USS Craven (DD-70)

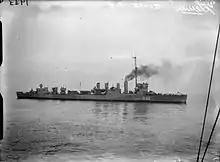
HMS "Lewes"

Turned over to British authorities as part of the Destroyers for Bases Agreement, the destroyer commissioned in the Royal Navy as HMS "Lewes" (after Lewes in East Sussex, England), with the pennant number G 68, on 23 October 1940, the day of her transfer.